Sisu R-141

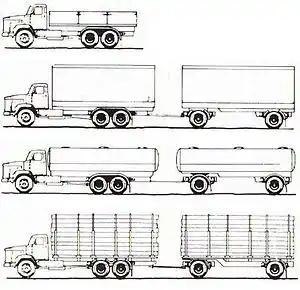
Some of the Sisu R-142 6×2 applications.

Engine power is transmitted to gearbox through a clutch, which is dry single- or double plate type, or turbine clutch. A number of gearbox options were available. The 13-speed Fuller RTO91513 is suitable for highways, and 14-speed Fuller RTO9508LLB designated for on- and off-road use. Both transmissions provide top speed of 102–107 km/h, but the latter option has got 35% higher ratio with the smallest gear compared to the first variant. Also a six-speed synchronised gearbox was available. PTO is a standard feature in every gearbox option.